Impact Wrestling Code Red

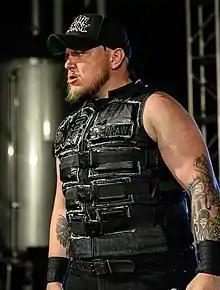
Sami Callihan took on Tommy Dreamer in the main event of Code Red.

Next, The North (Ethan Page and Josh Alexander) took on The Rascalz (Dez and Wentz). An assisted moonsault by Rascalz led to Wentz pinning Alexander but Page pulled out the referee at the two count and then North delivered an aided spinebuster to Wentz for the win.